Generation X

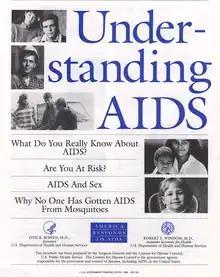
U.S. Department of Health booklet published in 1988

The Gen X childhood coincided with the sexual revolution of the 1960s to 1980s, which Susan Gregory Thomas described in her book "In Spite of Everything" as confusing and frightening for children in cases where a parent would bring new sexual partners into their home. Thomas also discussed how divorce was different during the Gen X childhood, with the child having a limited or severed relationship with one parent following divorce, often the father, due to differing societal and legal expectations. In the 1970s, only nine U.S. states allowed for joint custody of children, which has since been adopted by all 50 states following a push for joint custody during the mid-1980s. "Kramer vs. Kramer", a 1979 American legal drama based on Avery Corman's best-selling novel, came to epitomize the struggle for child custody and the demise of the traditional nuclear family.